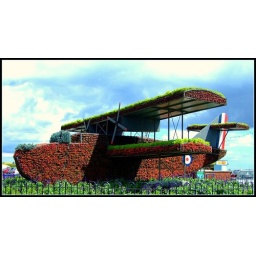
Felixstowes Briton in Bloom flower plane